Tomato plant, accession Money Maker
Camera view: vertical (180 deg); turntable rotation: 210 degrees
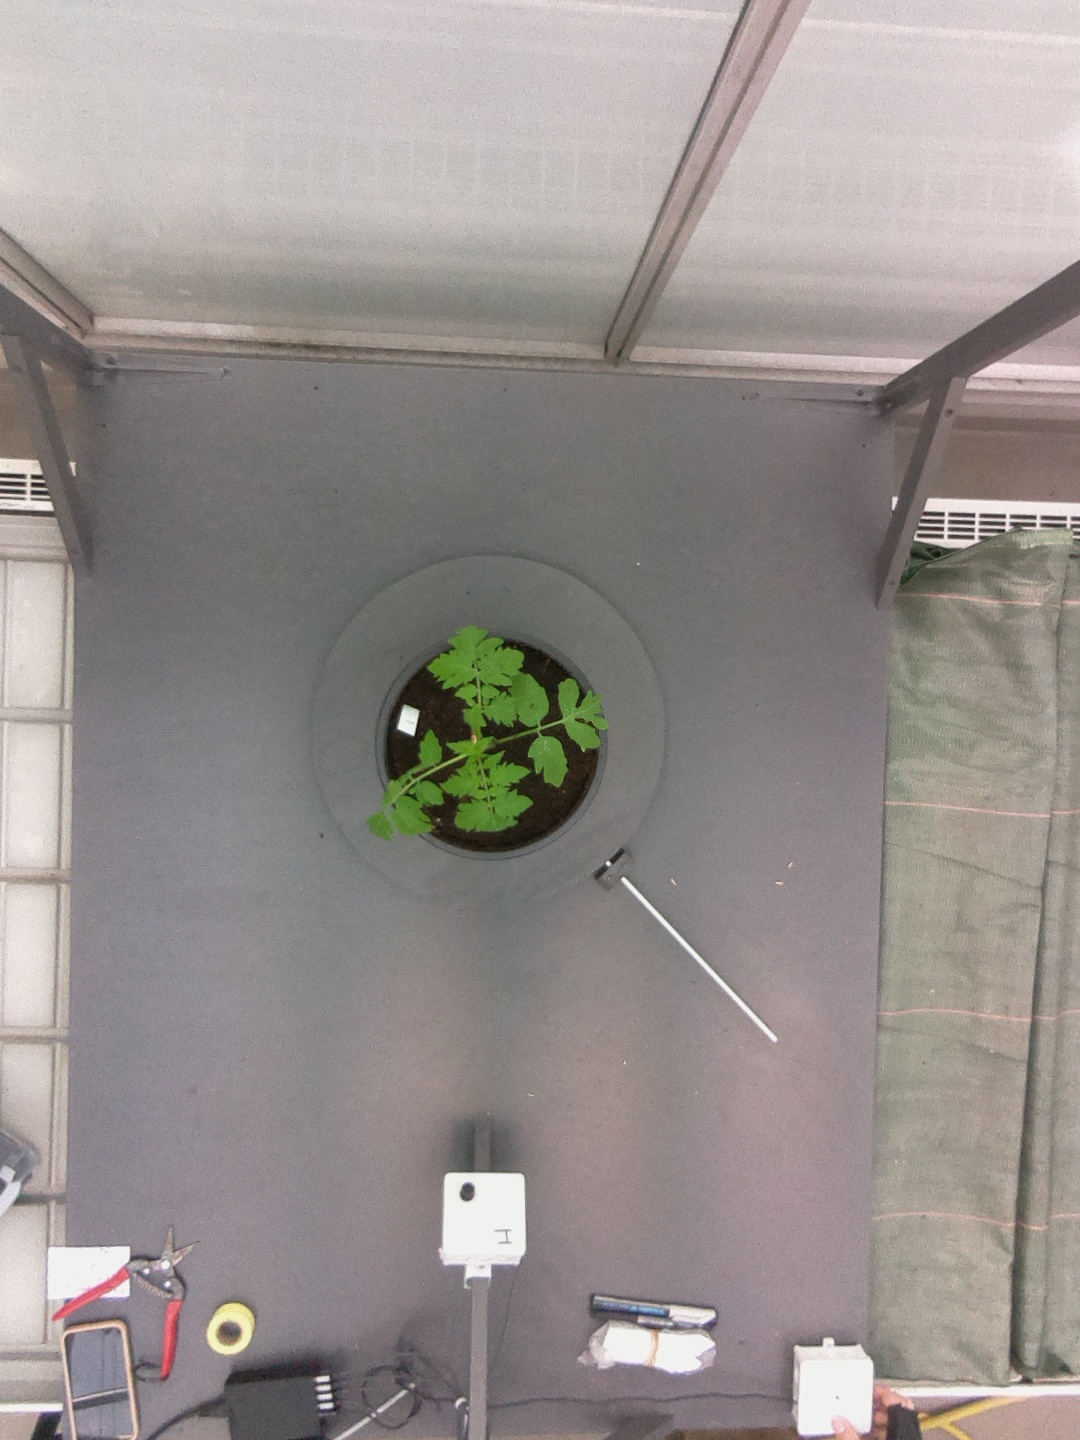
BBCH growth stage 13: 6 of true leaves visible